Bolinder-Munktell

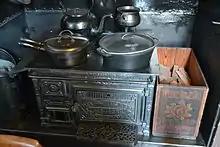
A J&C.G. Bolinders stove from 1895

Bolinder-Munktell traces its origins to the engineering workshops "Munktells Mekaniska Verkstad AB" (established in Eskilstuna by Johan Theofron Munktell in 1832) and "J. & C.G. Bolinders Mekaniska Verkstad AB" (established in Stockholm by Jean and Carl Gerhard Bolinder in 1845). In 1950 the main shareholder Handelsbanken sold its shares to Volvo who turned the company into a subsidiary.